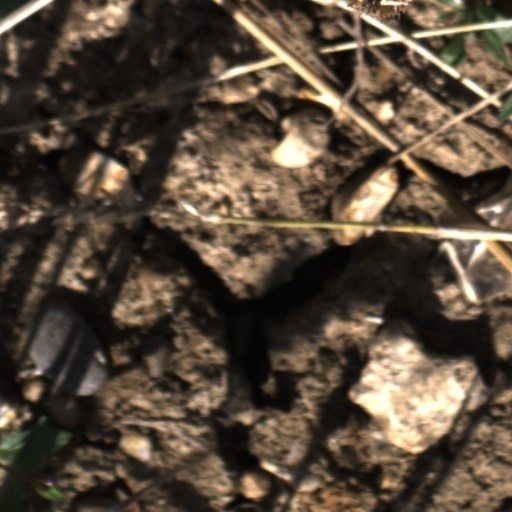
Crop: wheat